McClain's Law

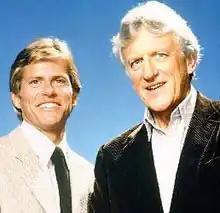

McClain's Law is an American crime drama television series that aired on NBC during the 1981–82 season. New episodes ended on March 20, and rebroadcasts continued until August 24, 1982.